University City of Bogotá

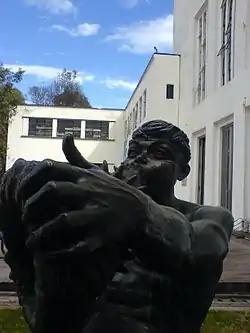
School of Beaux Arts, University City, Bogotá

By virtue of law 68, enacted in 1935, it was made the National University of Colombia, an independent organization which opened education to a wider cross section of the population. This new broader view of education, the educational and administrative structure of the University City of Bogotá, its place in the state and its architecture had to reflect, in their respective scopes, the spirit of modernization on which the country was based. The state granted lands to the future university which were west of the city at the time, intending to stimulate the urban development of that zone. This plan succeeded to the point that, in 2006, the National University in its campus of Bogotá is considered both central and easily accessible.